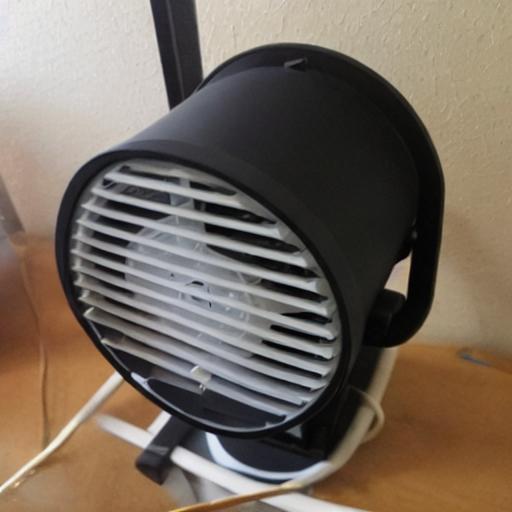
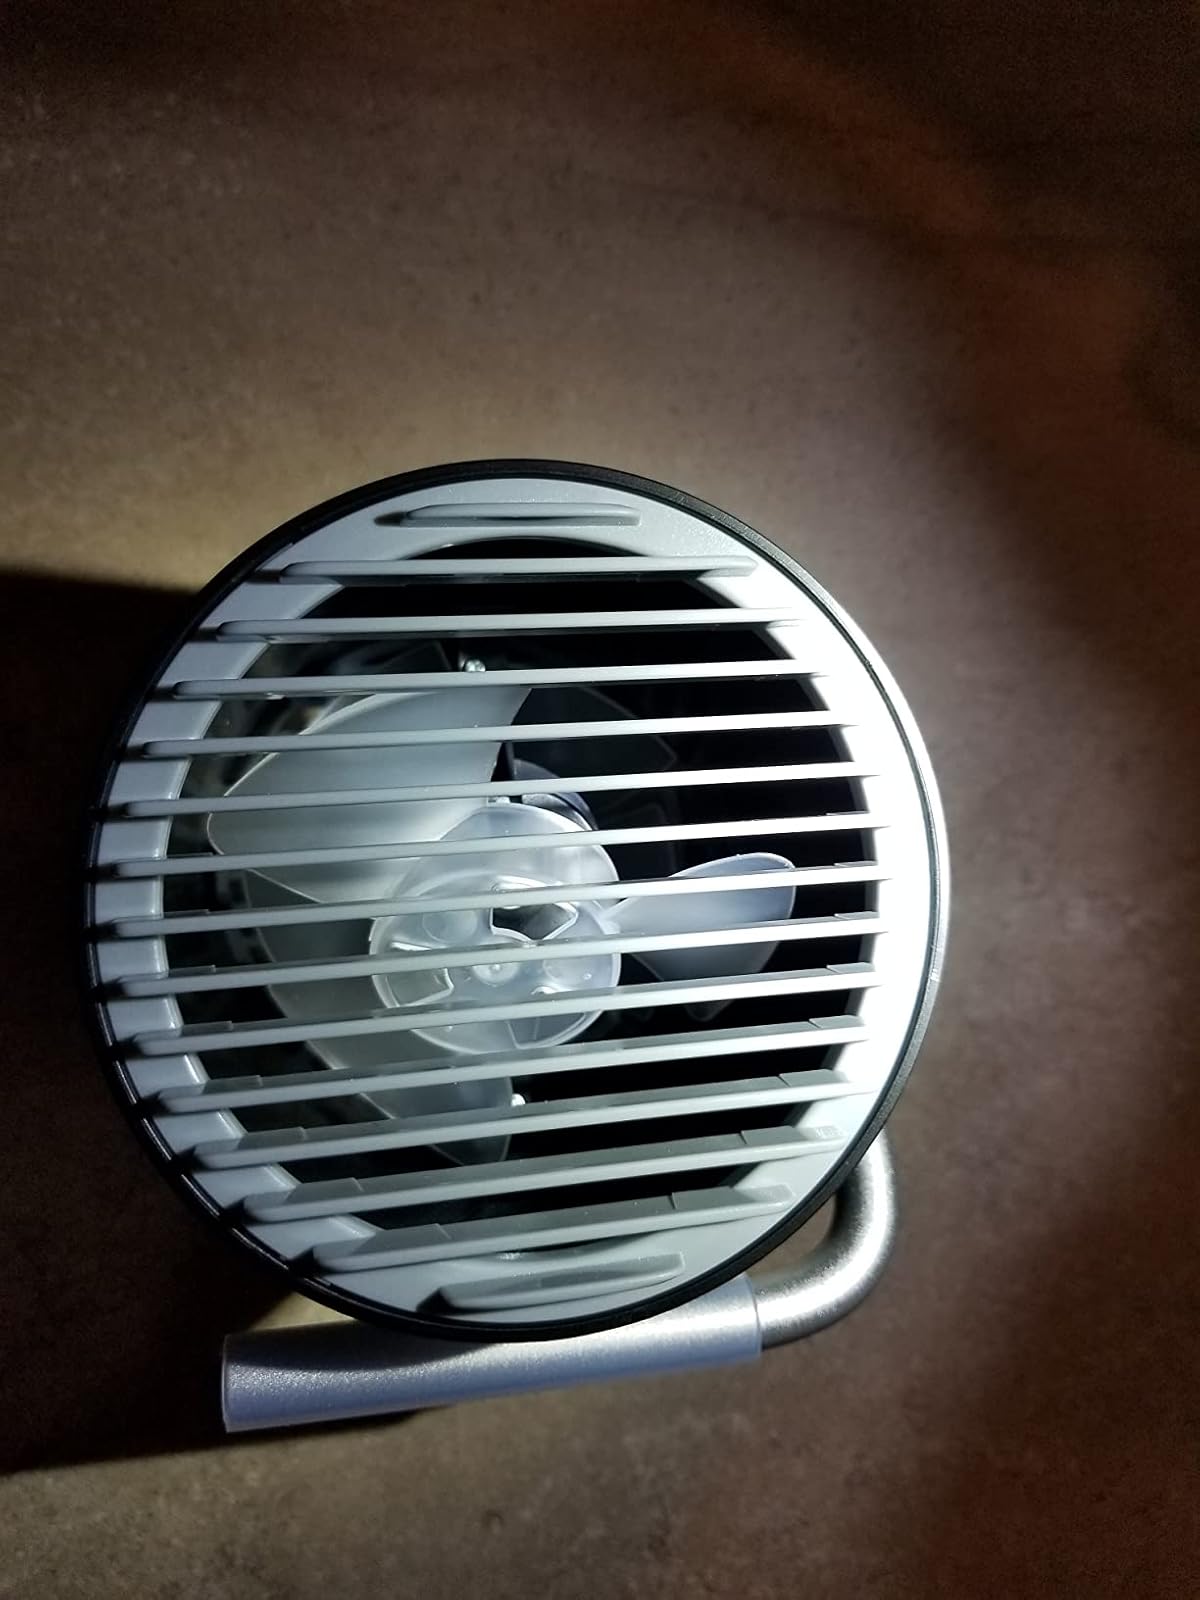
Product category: fan
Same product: no